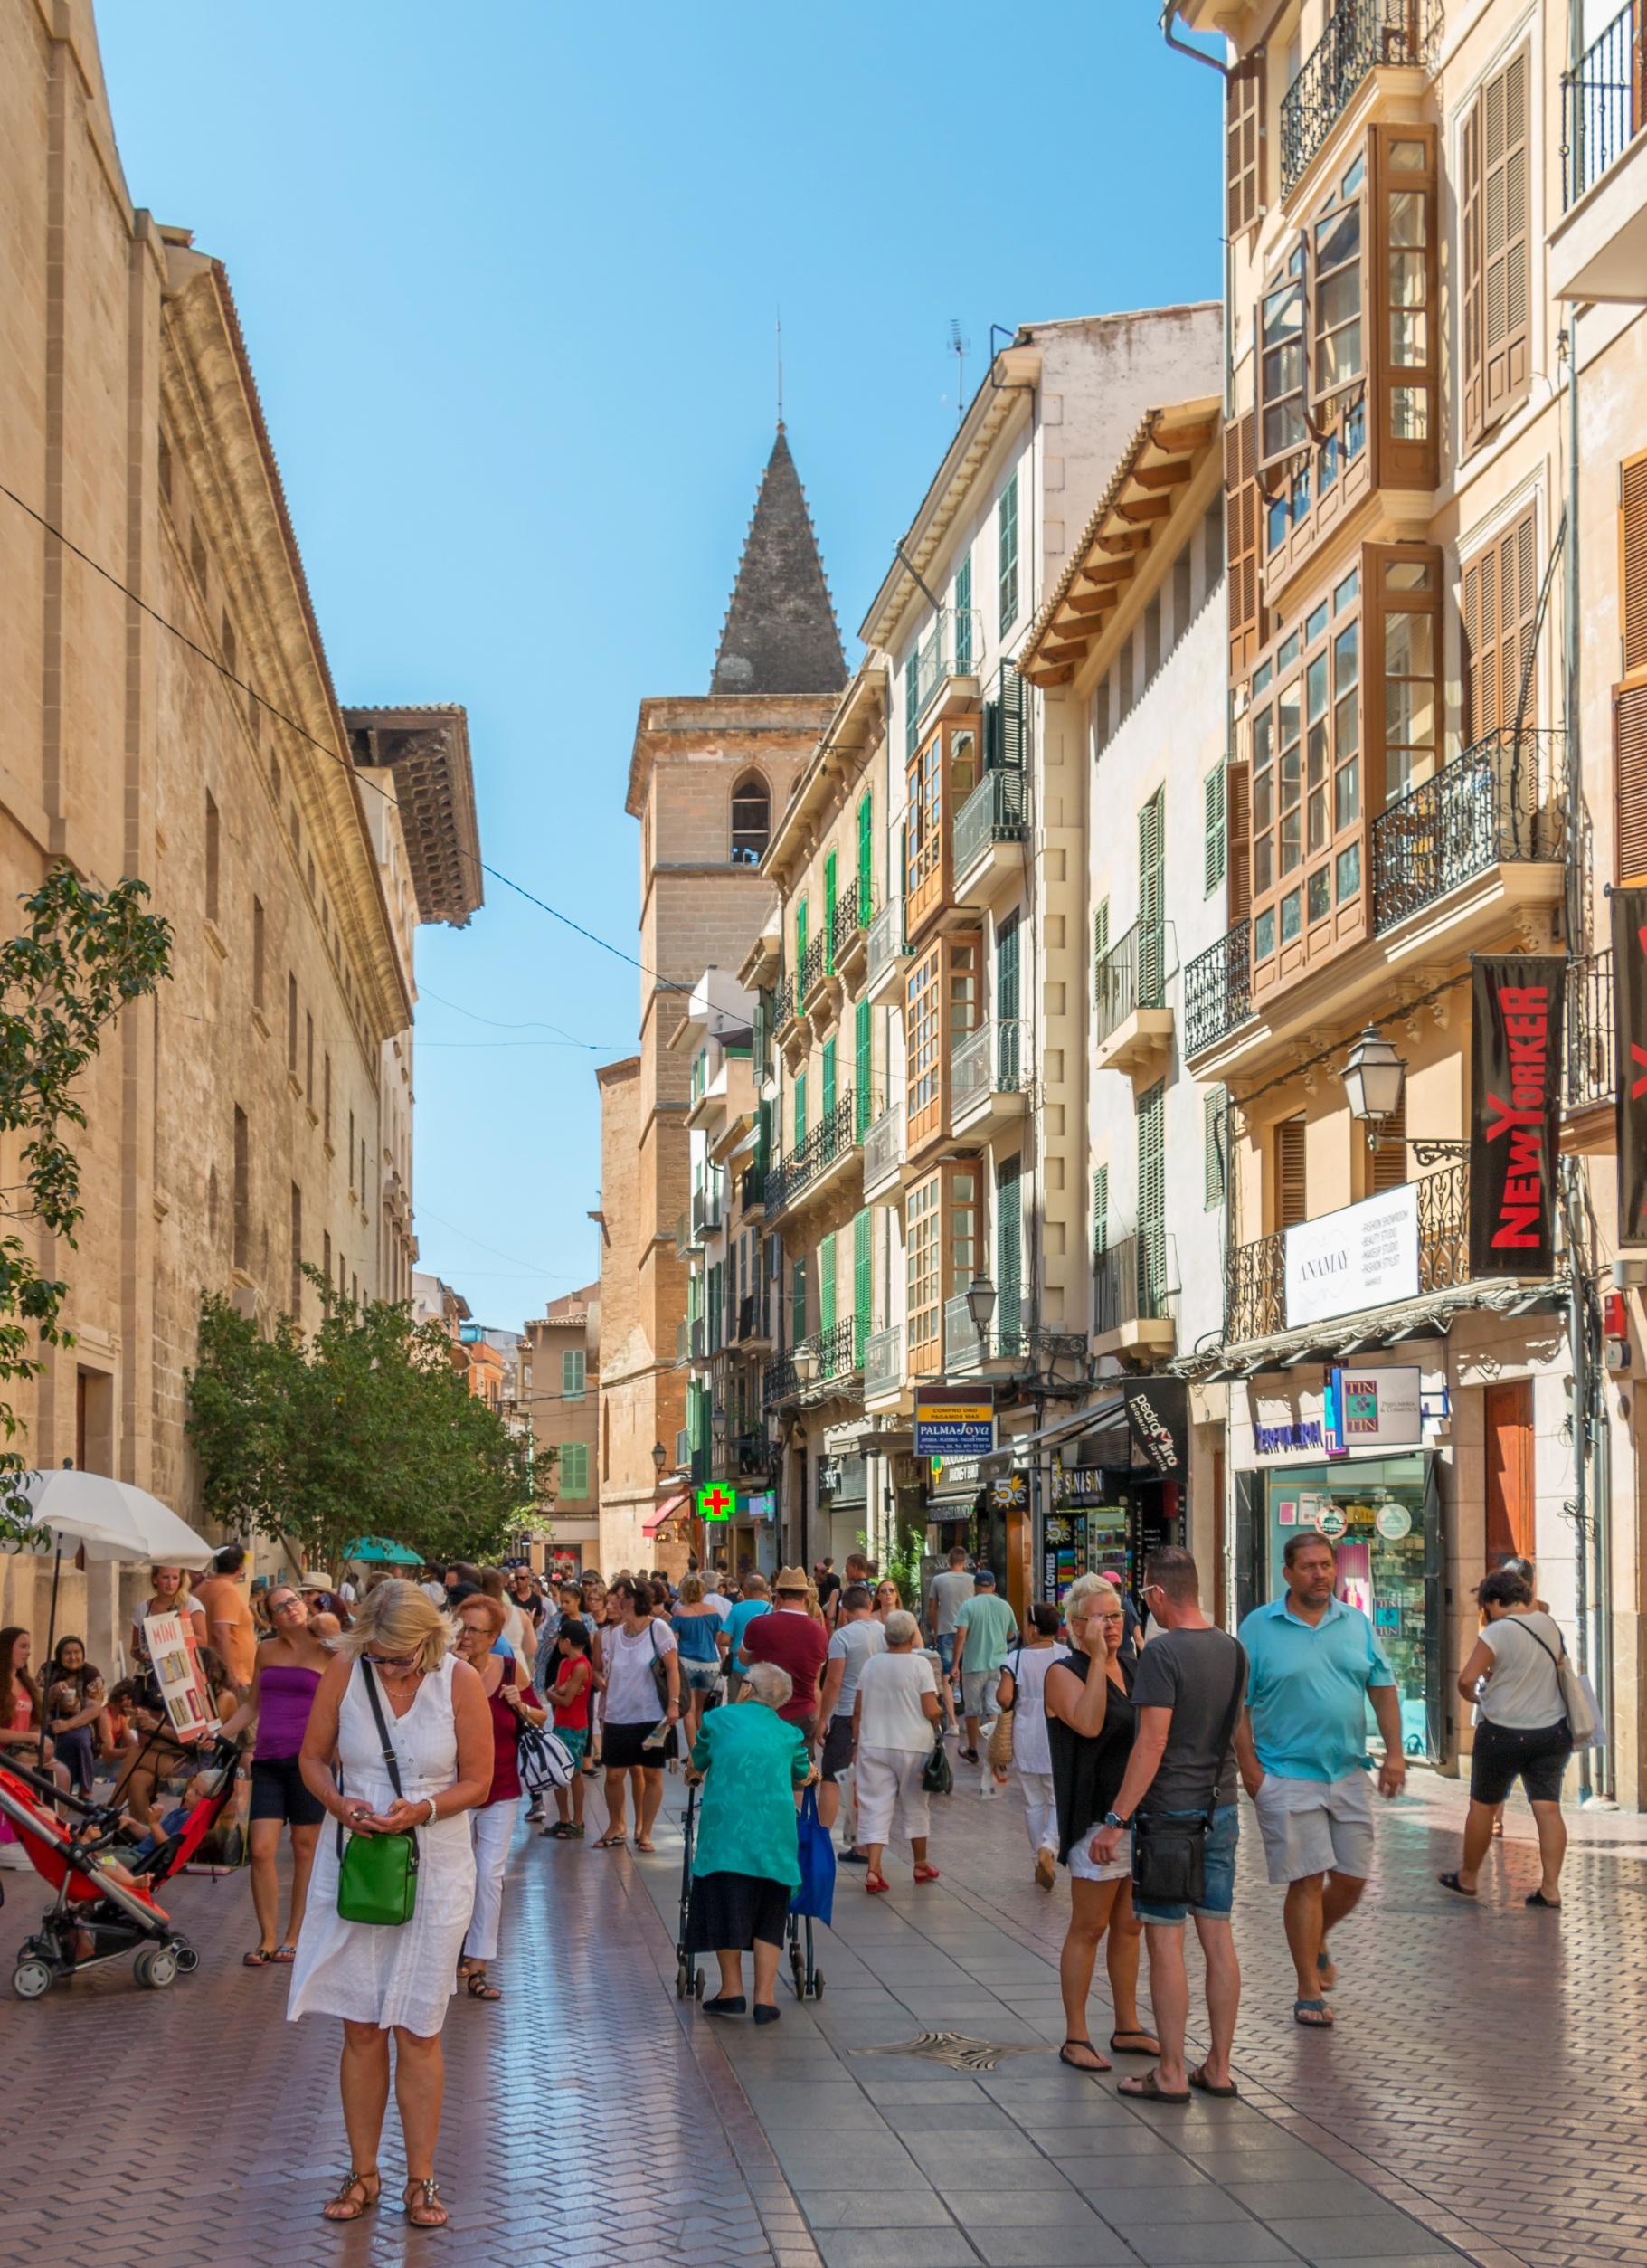
pedestrian, people, road, street, town, city, walkway, cityscape, downtown, vacation, travel, plaza, holiday, tourism, holidays, infrastructure, town square, centre, majorca, palma, neighbourhood, palma de majorca, historic town, getting to know, urban area, human settlement